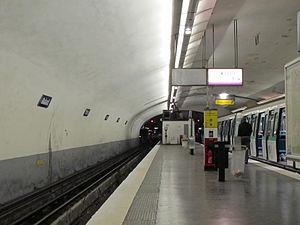
Balard est une station de la ligne 8 du métro de Paris, dont elle est le terminus occidental, située dans le 15ᵉ arrondissement de Paris.